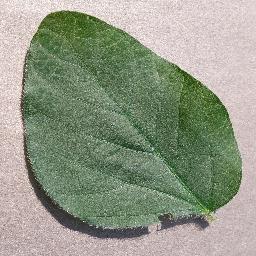
Label: Soybean___healthy